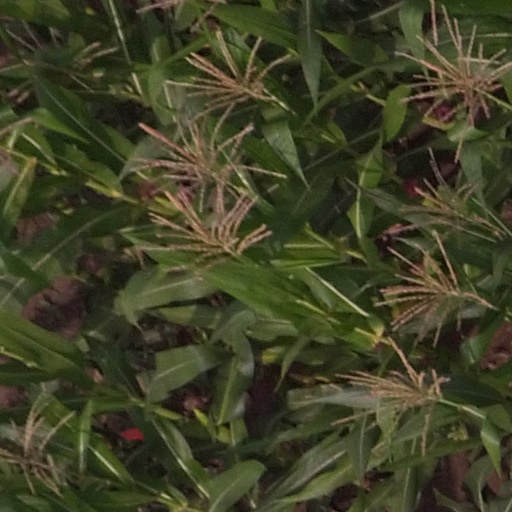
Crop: maize; corn